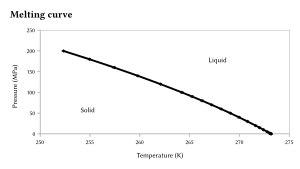
Le point de fusion ou la température de fusion d'un corps représente la température à une pression donnée, à laquelle un élément pur ou un composé chimique fond c'est-à-dire passe de l'état solide à l'état liquide. Le point de congélation est la température de la transition inverse. Elle est habituellement mesurée sous pression atmosphérique normale et il y a coexistence entre états solide et liquide entre ces deux points. Pour une substance pure, les points de fusion et de congélation sont théoriquement égaux et constants à pression fixe. Le point de fusion/congélation le plus connu est probablement celui de l'eau, celui-ci ayant été pris comme zéro de l'échelle centigrade, souvent confondue avec l'échelle Celsius.